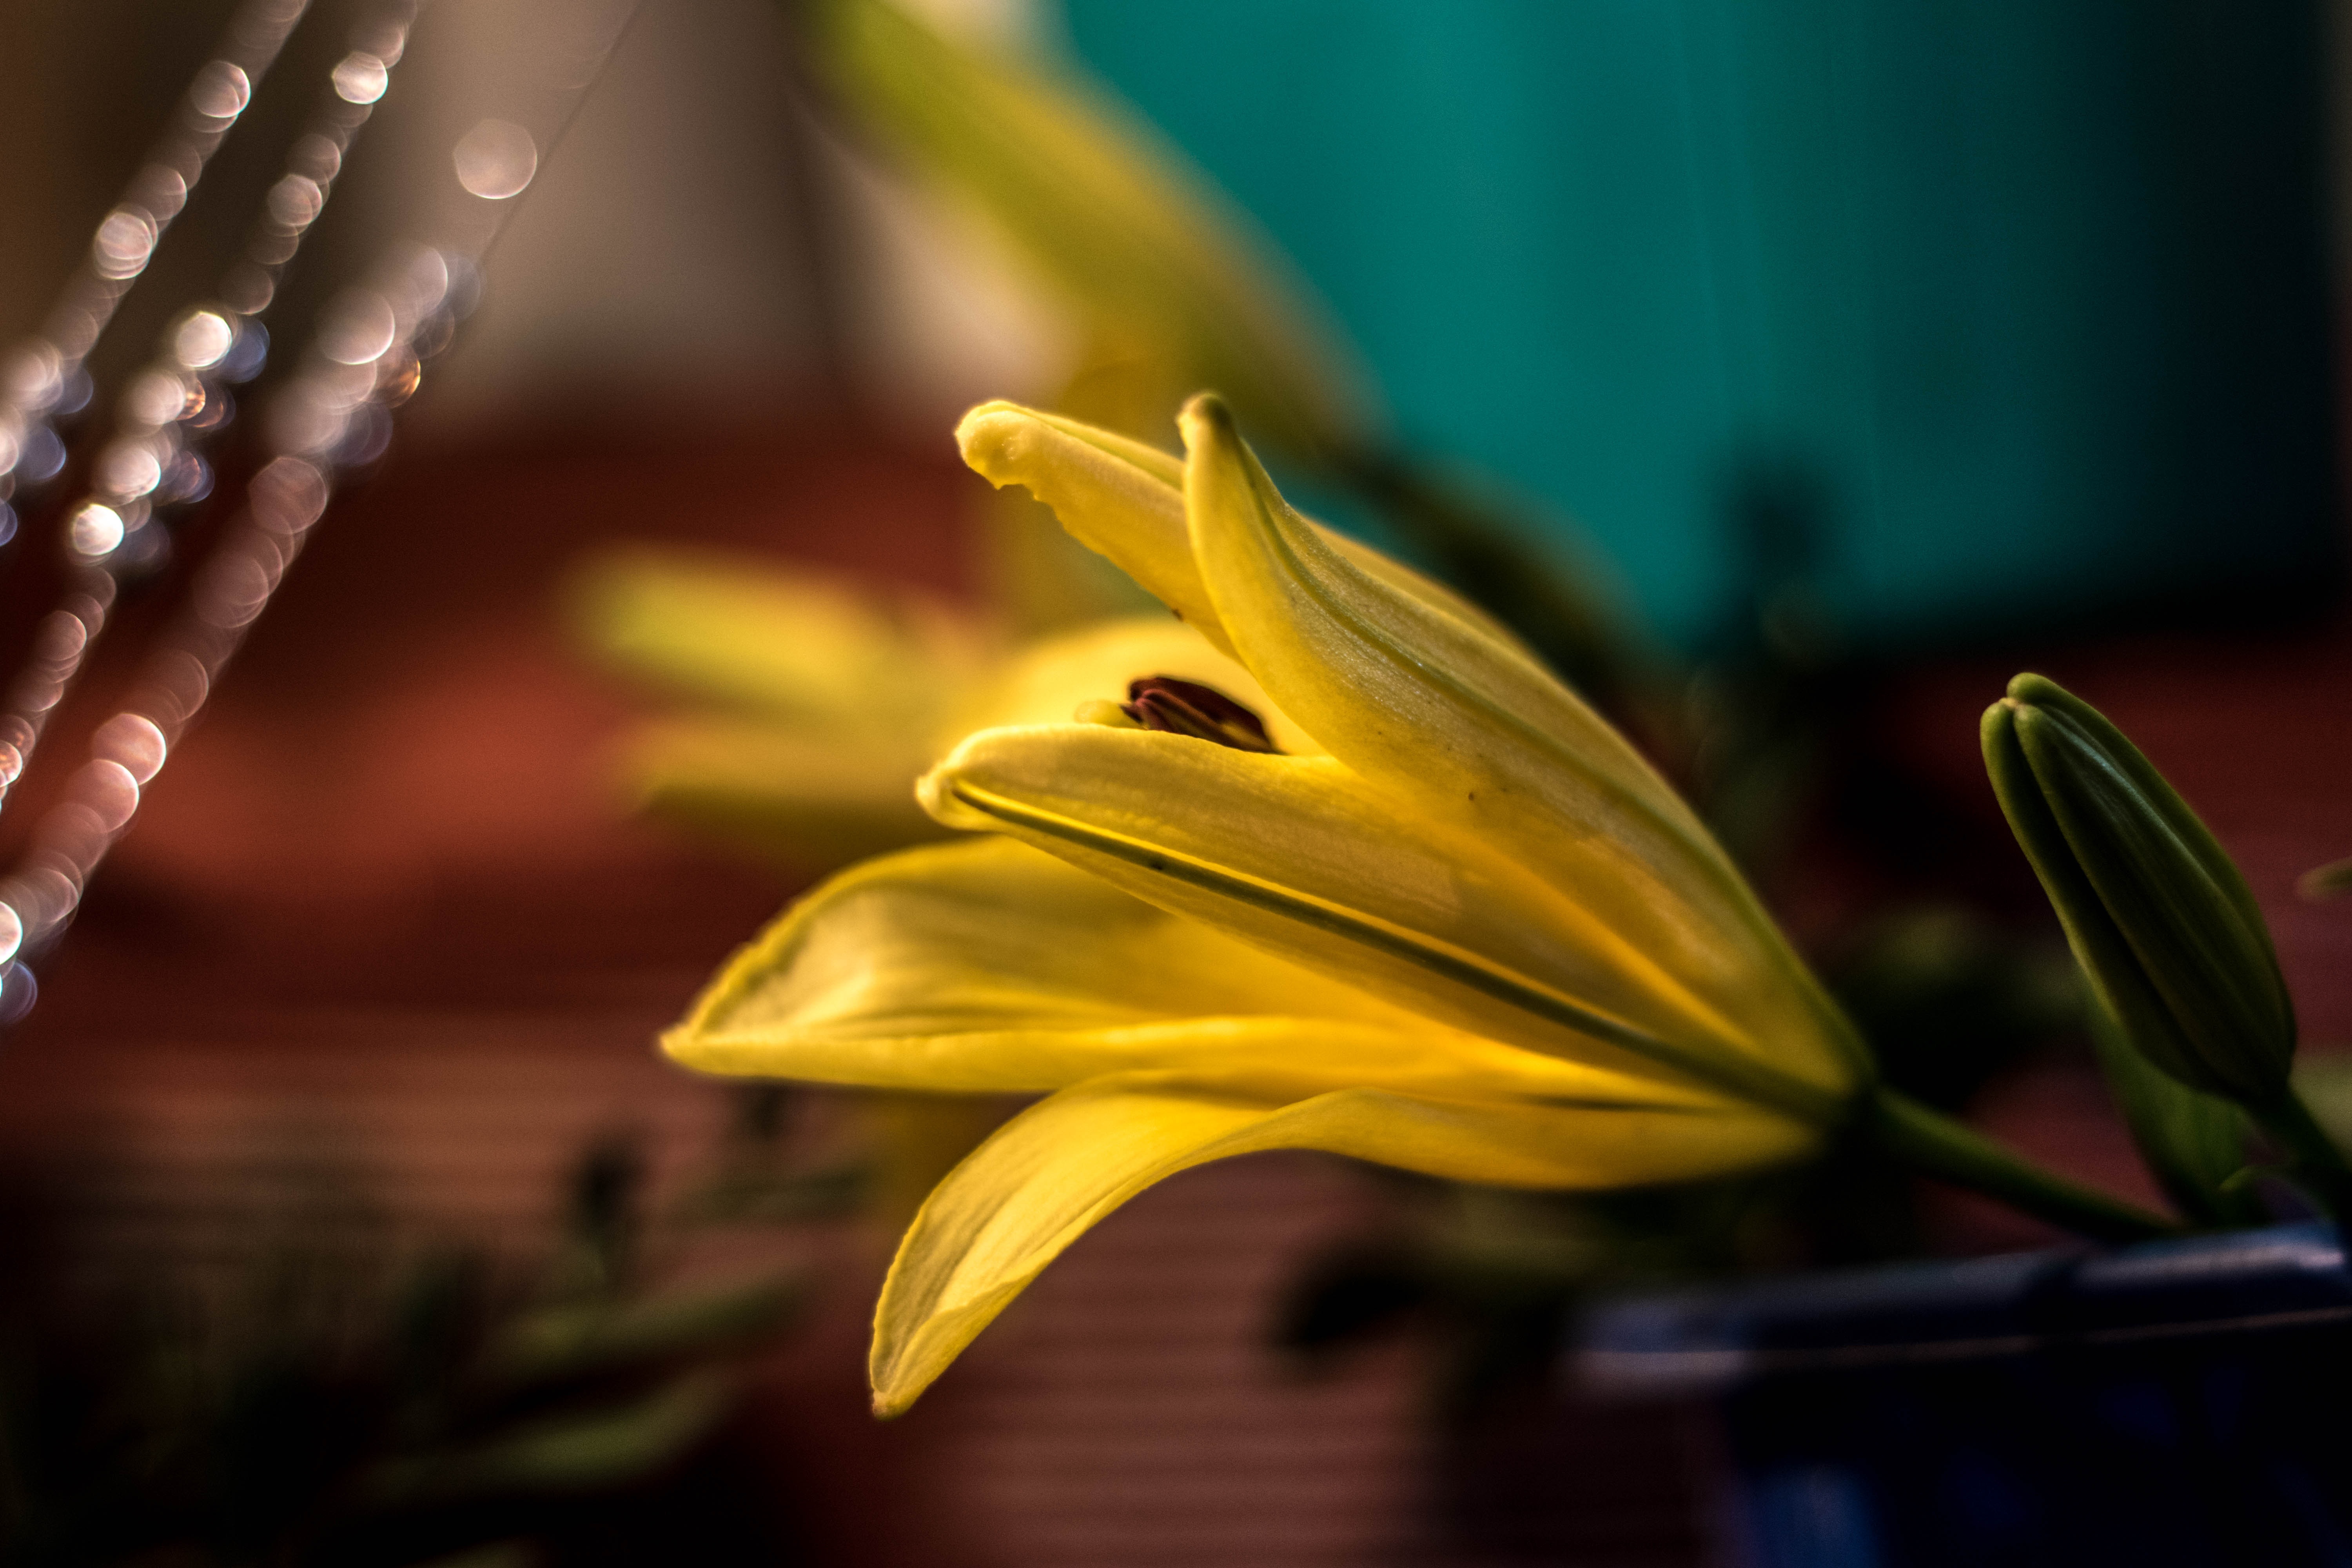
plant, photography, leaf, flower, petal, green, botany, yellow, flora, close up, lily, macro photography, flowering plant, yellow lily, plant stem, computer wallpaper, land plant